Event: Nepal Earthquake
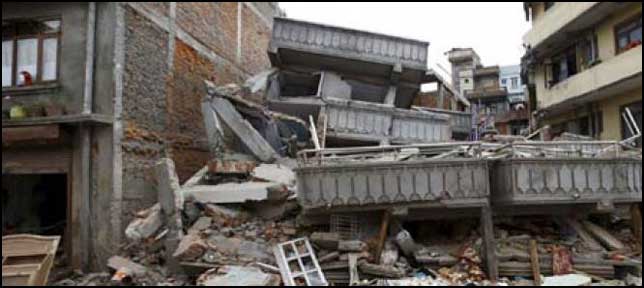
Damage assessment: no_damage